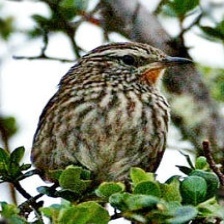
Species: AUSTRAL CANASTERO
Scientific name: ASTHENES ANTHOIDES